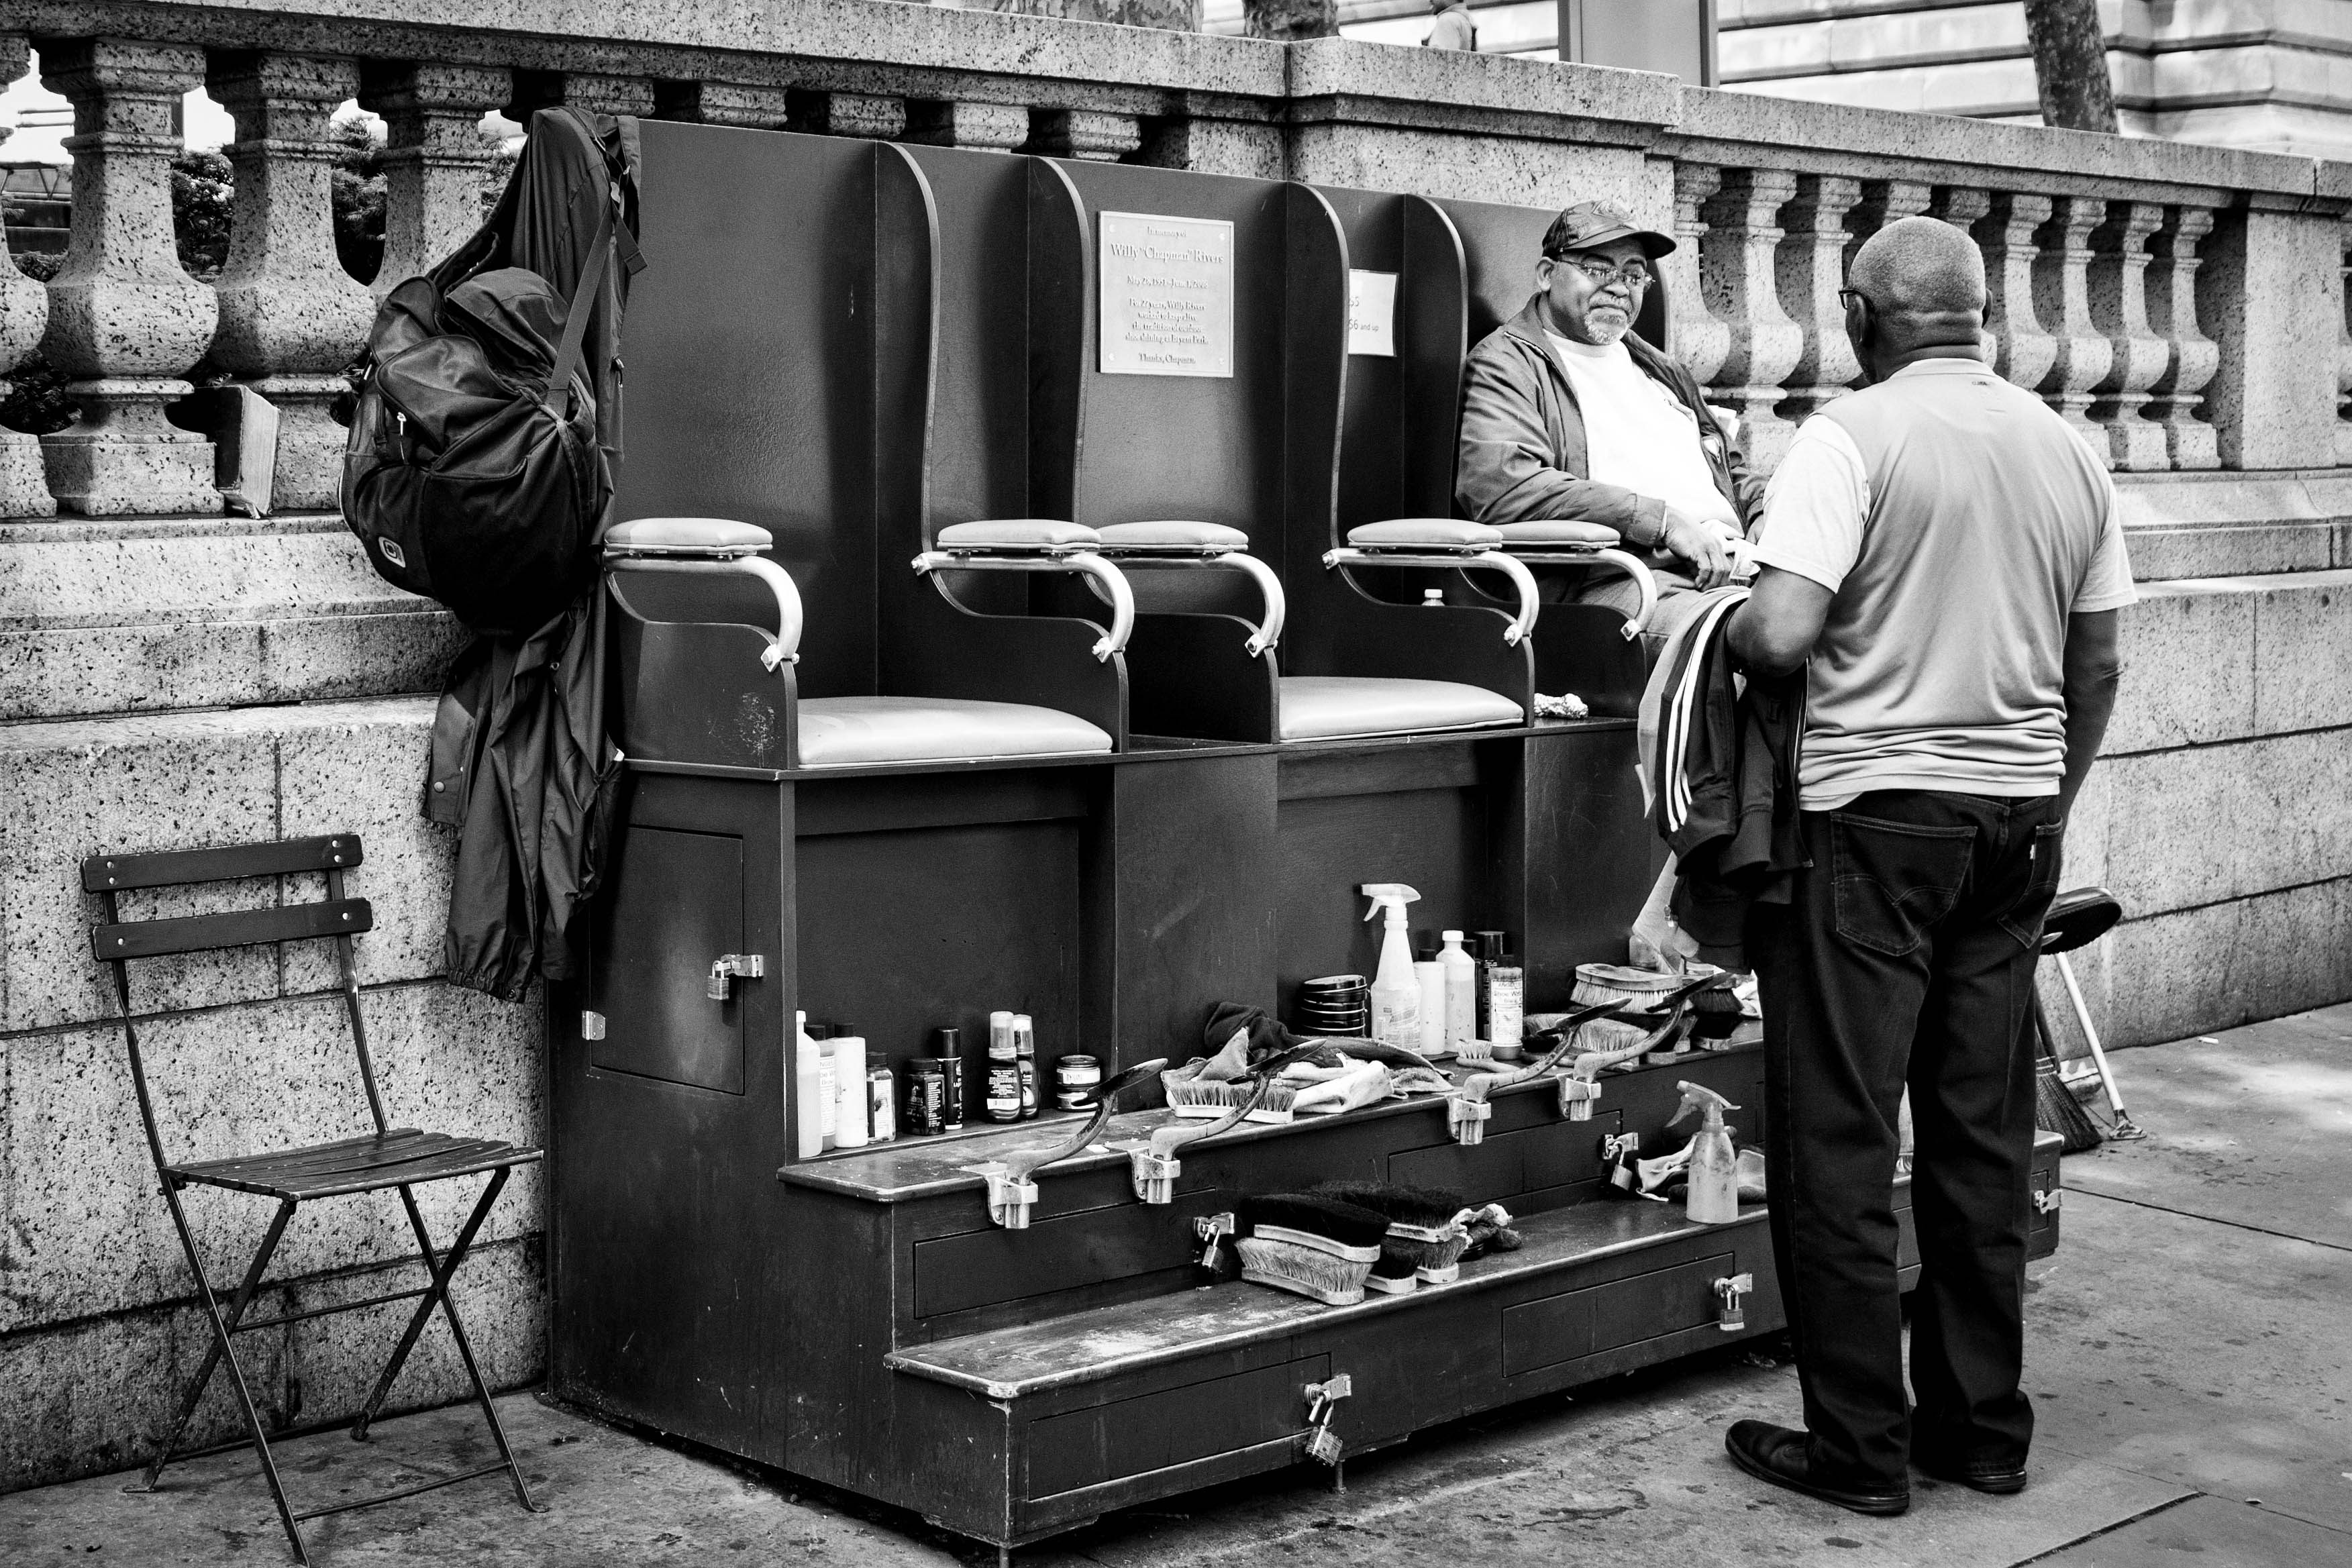
black and white, road, street, photography, manhattan, black, monochrome, streetphotography, blackandwhite, newyork, photograph, ny, history, image, monochrome photography